2013 Ashes series

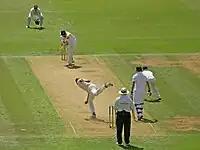
Shane Watson bowls to Jonathan Trott on the first day of the Test

In comparison to the close first Test, the second match of the series was a much easier victory for England. Though losing their first three wickets for just 28 runs England managed 361 by the time their final wicket fell in the morning session on day two. Australia only managed a response of 128, their lowest total at Lord's since 1968, with the second innings ending before the end of the day's play. With a lead of over 200 runs, England captain Alastair Cook had the option of making the Australians follow-on, but elected not to. In the third innings, Australia managed to reduce England to 30/3, but from then on, England were dominant, with Joe Root scoring 180 in 338 balls and 466 minutes at the crease. Immediately following Root's dismissal early on the fourth day, Cook declared at 349/7. England managed to dismiss Australia before the end of the day's play, securing a 2–0 lead in the series.